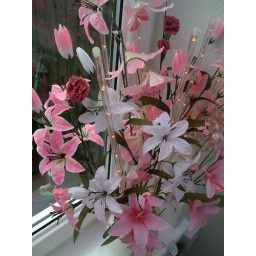
Brenda S2 sent me those lovely Dusky pink Crocheted Carnations. They look lovely in my flower arrangement in the Conservatory.